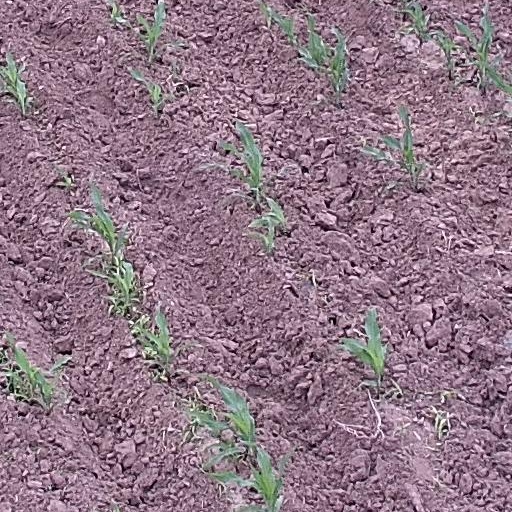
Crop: maize; corn